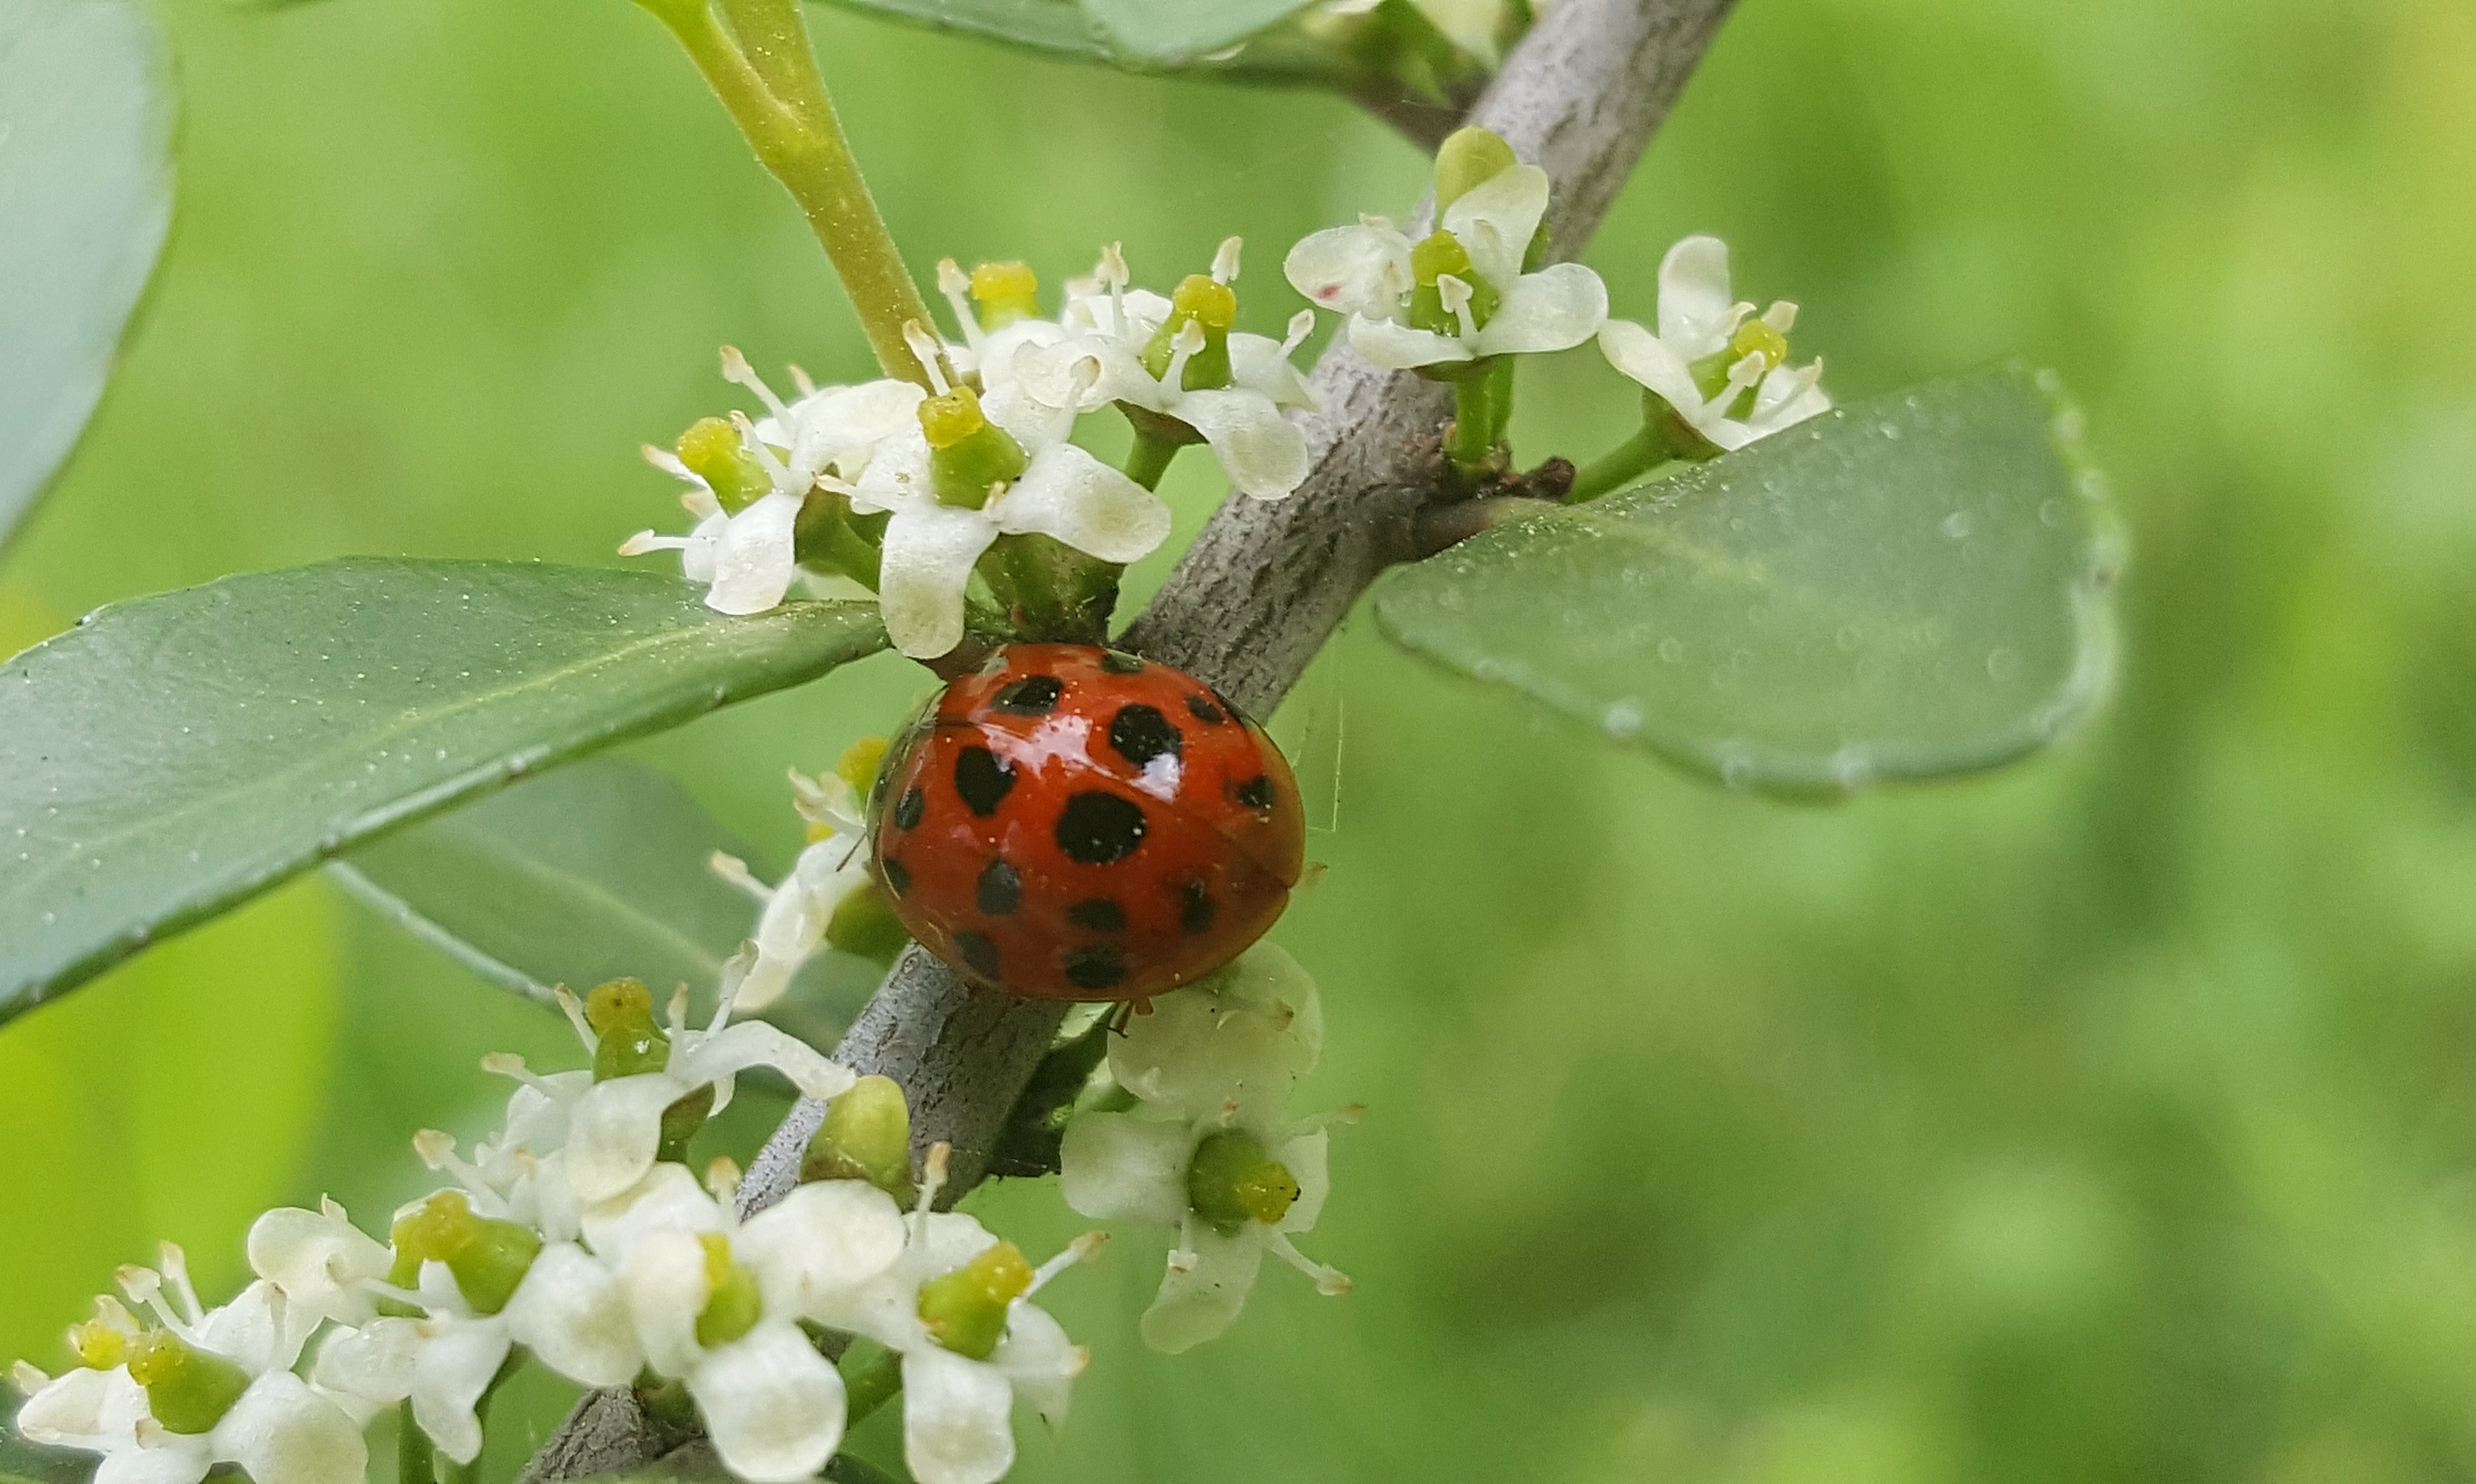
branch, flower, spring, insect, macro, biology, ladybug, bug, botany, flora, fauna, ladybird, invertebrate, twig, flowers, close up, entomology, buds, sprig, beetle, nectar, macro photography, arthropod, leaf beetle, budding, lady beetle, harmonia axyridis, harmonia beetle